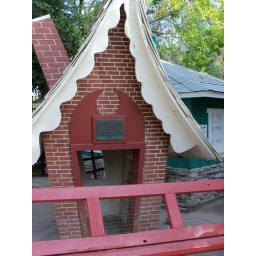
2 Little Pigs (these houses were in the pig pen :)